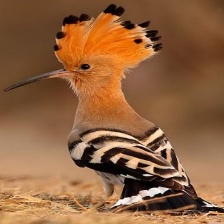
Species: HOOPOES
Scientific name: UPUPIDAE